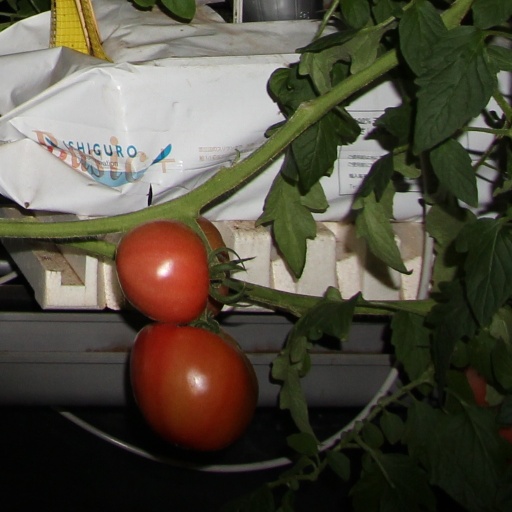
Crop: tomato